Jean-Pierre Hocké

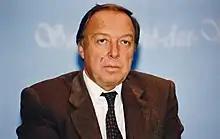
Jean-Pierre Hocké

Jean-Pierre Hocké was a Swiss politician who served as High Commissioner of the UNHCR and Director of Operations for the International Committee of the Red Cross.